Mass in the Catholic Church

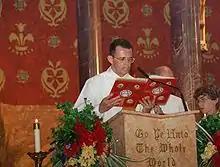
A deacon

On Sundays and solemnities, three Scripture readings are given. On other days there are only two. If there are three readings, the first is from the Old Testament (a term wider than Hebrew Scriptures, since it includes the Deuterocanonical Books), or the Acts of the Apostles during Eastertide. The first reading is followed by a Responsorial Psalm, a complete Psalm or a sizeable portion of one. A cantor, choir or lector leads, and the congregation sings or recites a refrain. "That the people may be able to sing the Psalm response more readily, texts of some responses and Psalms have been chosen for the various seasons of the year or for the various categories of Saints. These may be used in place of the text corresponding to the reading whenever the Psalm is sung." The second reading is from the New Testament, typically from one of the Pauline epistles. The reader begins most reading with the introductory statement "a reading from the Book of..." or "a reading from the Letter to...," and concludes each reading by proclaiming that the reading is "the word of the Lord,"; the congregation responds by saying "Thanks be to God." The lector will usually be a scheduled volunteer from among the congregation; when two non-Gospel readings are given, they may be given by two different lectors or by one, according to local preference.